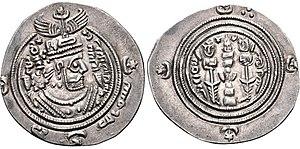
Ziyad ibn Abihi, aussi plus tard ibn Abi Sufyan, fut gouverneur d'Iraq et d'autres provinces orientales durant le califat Omeyyade, sous le règne de Mu'awiyya. Il est mort à Kufa vers 673.